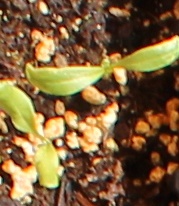
Label: Sugar beet